Kampar Regency

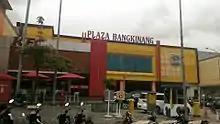
a departement store in Bangkinang

The Census of Kampar Regency in 2010 recorded 688,204 persons, which consisted of 354,836 males and 333,368 females. The Census in 2020 recorded 841,332 persons, which consisted of 431,295 males and 410,037 females. Sex ratio (the ratio of the male population to the female population) thus was 105.2 in 2020. The official estimate in mid 2024 was 898,973 persons, comprising 459,172 males and 439,801 females. The Kampar population are Austronesian who often refer to themselves as Ughang Ocu, spread over most of Kampar region with Tribal Domo, Malay, Piliong / Piliang, Mandailiong, Putopang, Caniago, Kampai, Bendang, etc. In history, ethnicity, customs, and their culture is close to the Minangkabau society, particularly with the Limopuluah Luhak region. This happens because the new Kampar region apart from Minang since the Japanese colonial period in 1942. According to his H.Takahashi in Japan and Eastern Asia, 1953, the Military Government Kaigun Kampar in Sumatra entered into Shio Riau region as part of a strategy of territorial defense military on the East coast of Sumatra. Furthermore, there are also little ethnic Malays who generally live in the border areas bordering East with Siak and Pelalawan. Followed by ethnic Javanese majority have settled in Kampar since the colonial period and independence through transmigration programs scattered centers of transmigration settlements. Similarly the Batak ethnic population was found in large enough quantities to work as laborers in the plantation sector and other services. Besides the significant number of migrants of other tribes from West Sumatra Minangkabau who made their living as traders and businessmen. The most densely populated district in mid 2024 was Kampar District with 408.75 inhabitants per km, followed by Tambang District with 262.95 inhabitants per km and Rumbio Jaya District with 258.31 inhabitants per km. The three most sparsely populated districts were Kampar Kiri Hulu with a density of only 9.09 inhabitants per km, Kampar Kiri Hilir with 20.15 inhabitants per km and Koto Kampar Hulu with 31.25 inhabitants per km.